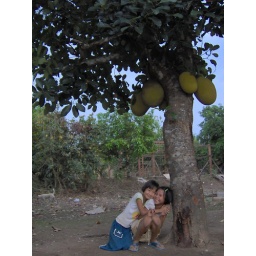
Sweet girls under a Jackfruit tree